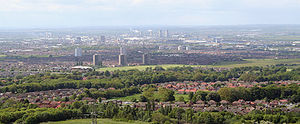
Middlesbrough
Udsigt over Middlesbrough
Middlesbrough er en by i det nordøstlige England, med et indbyggertal på cirka 138.000. Byen ligger i grevskabet North Yorkshire i regionen North East England. Det er en af Englands største industribyer, med fokus på især stål- og kemikalieindustrien.